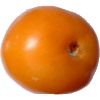
Label: Tomato Yellow 1